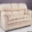
Label: couch